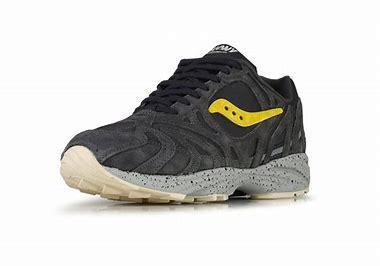
Brand: Saucony
Model: Azura